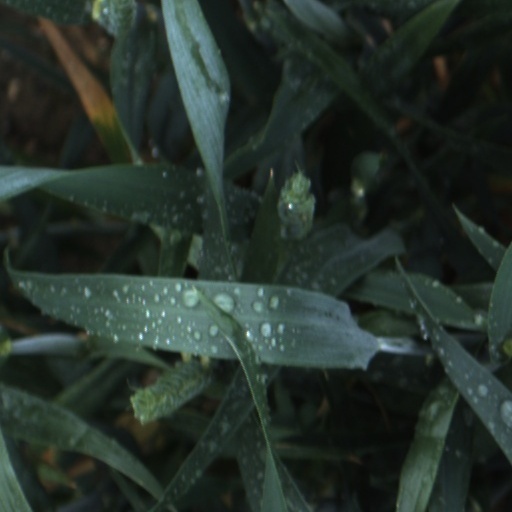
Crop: wheat